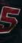
Number: 5